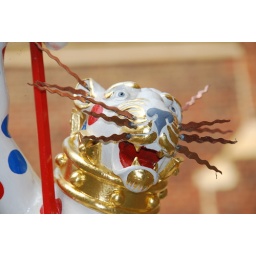
One of the four colourful statues in the Tudor Gardens of Hampton Court. All four animals had golden wangs for some reason...